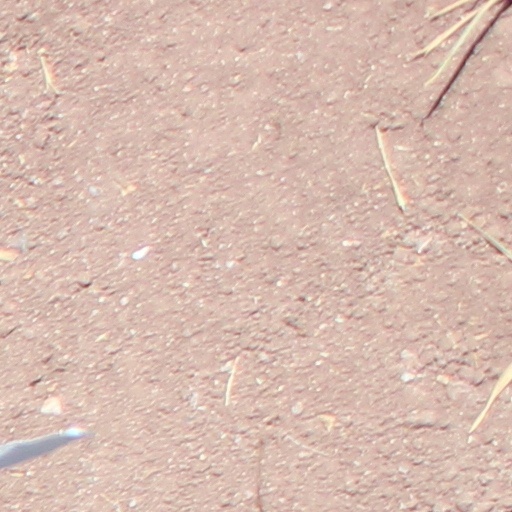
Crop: wheat